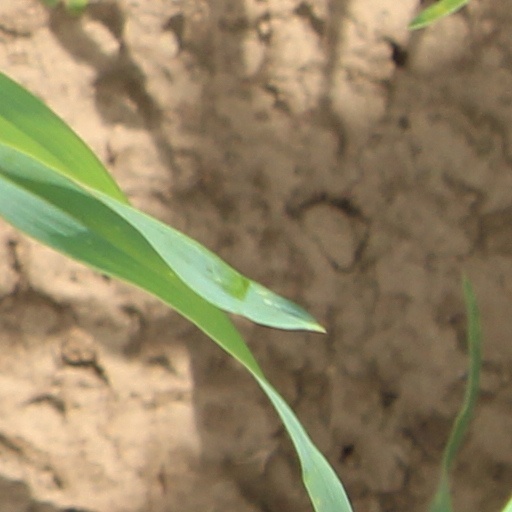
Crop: wheat